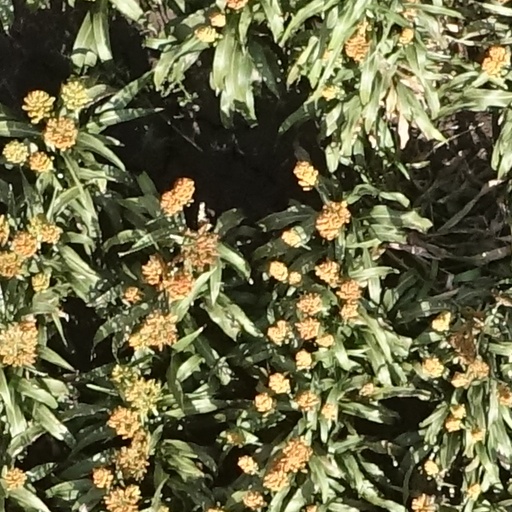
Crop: sorghum